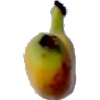
Label: banana_lady_finger